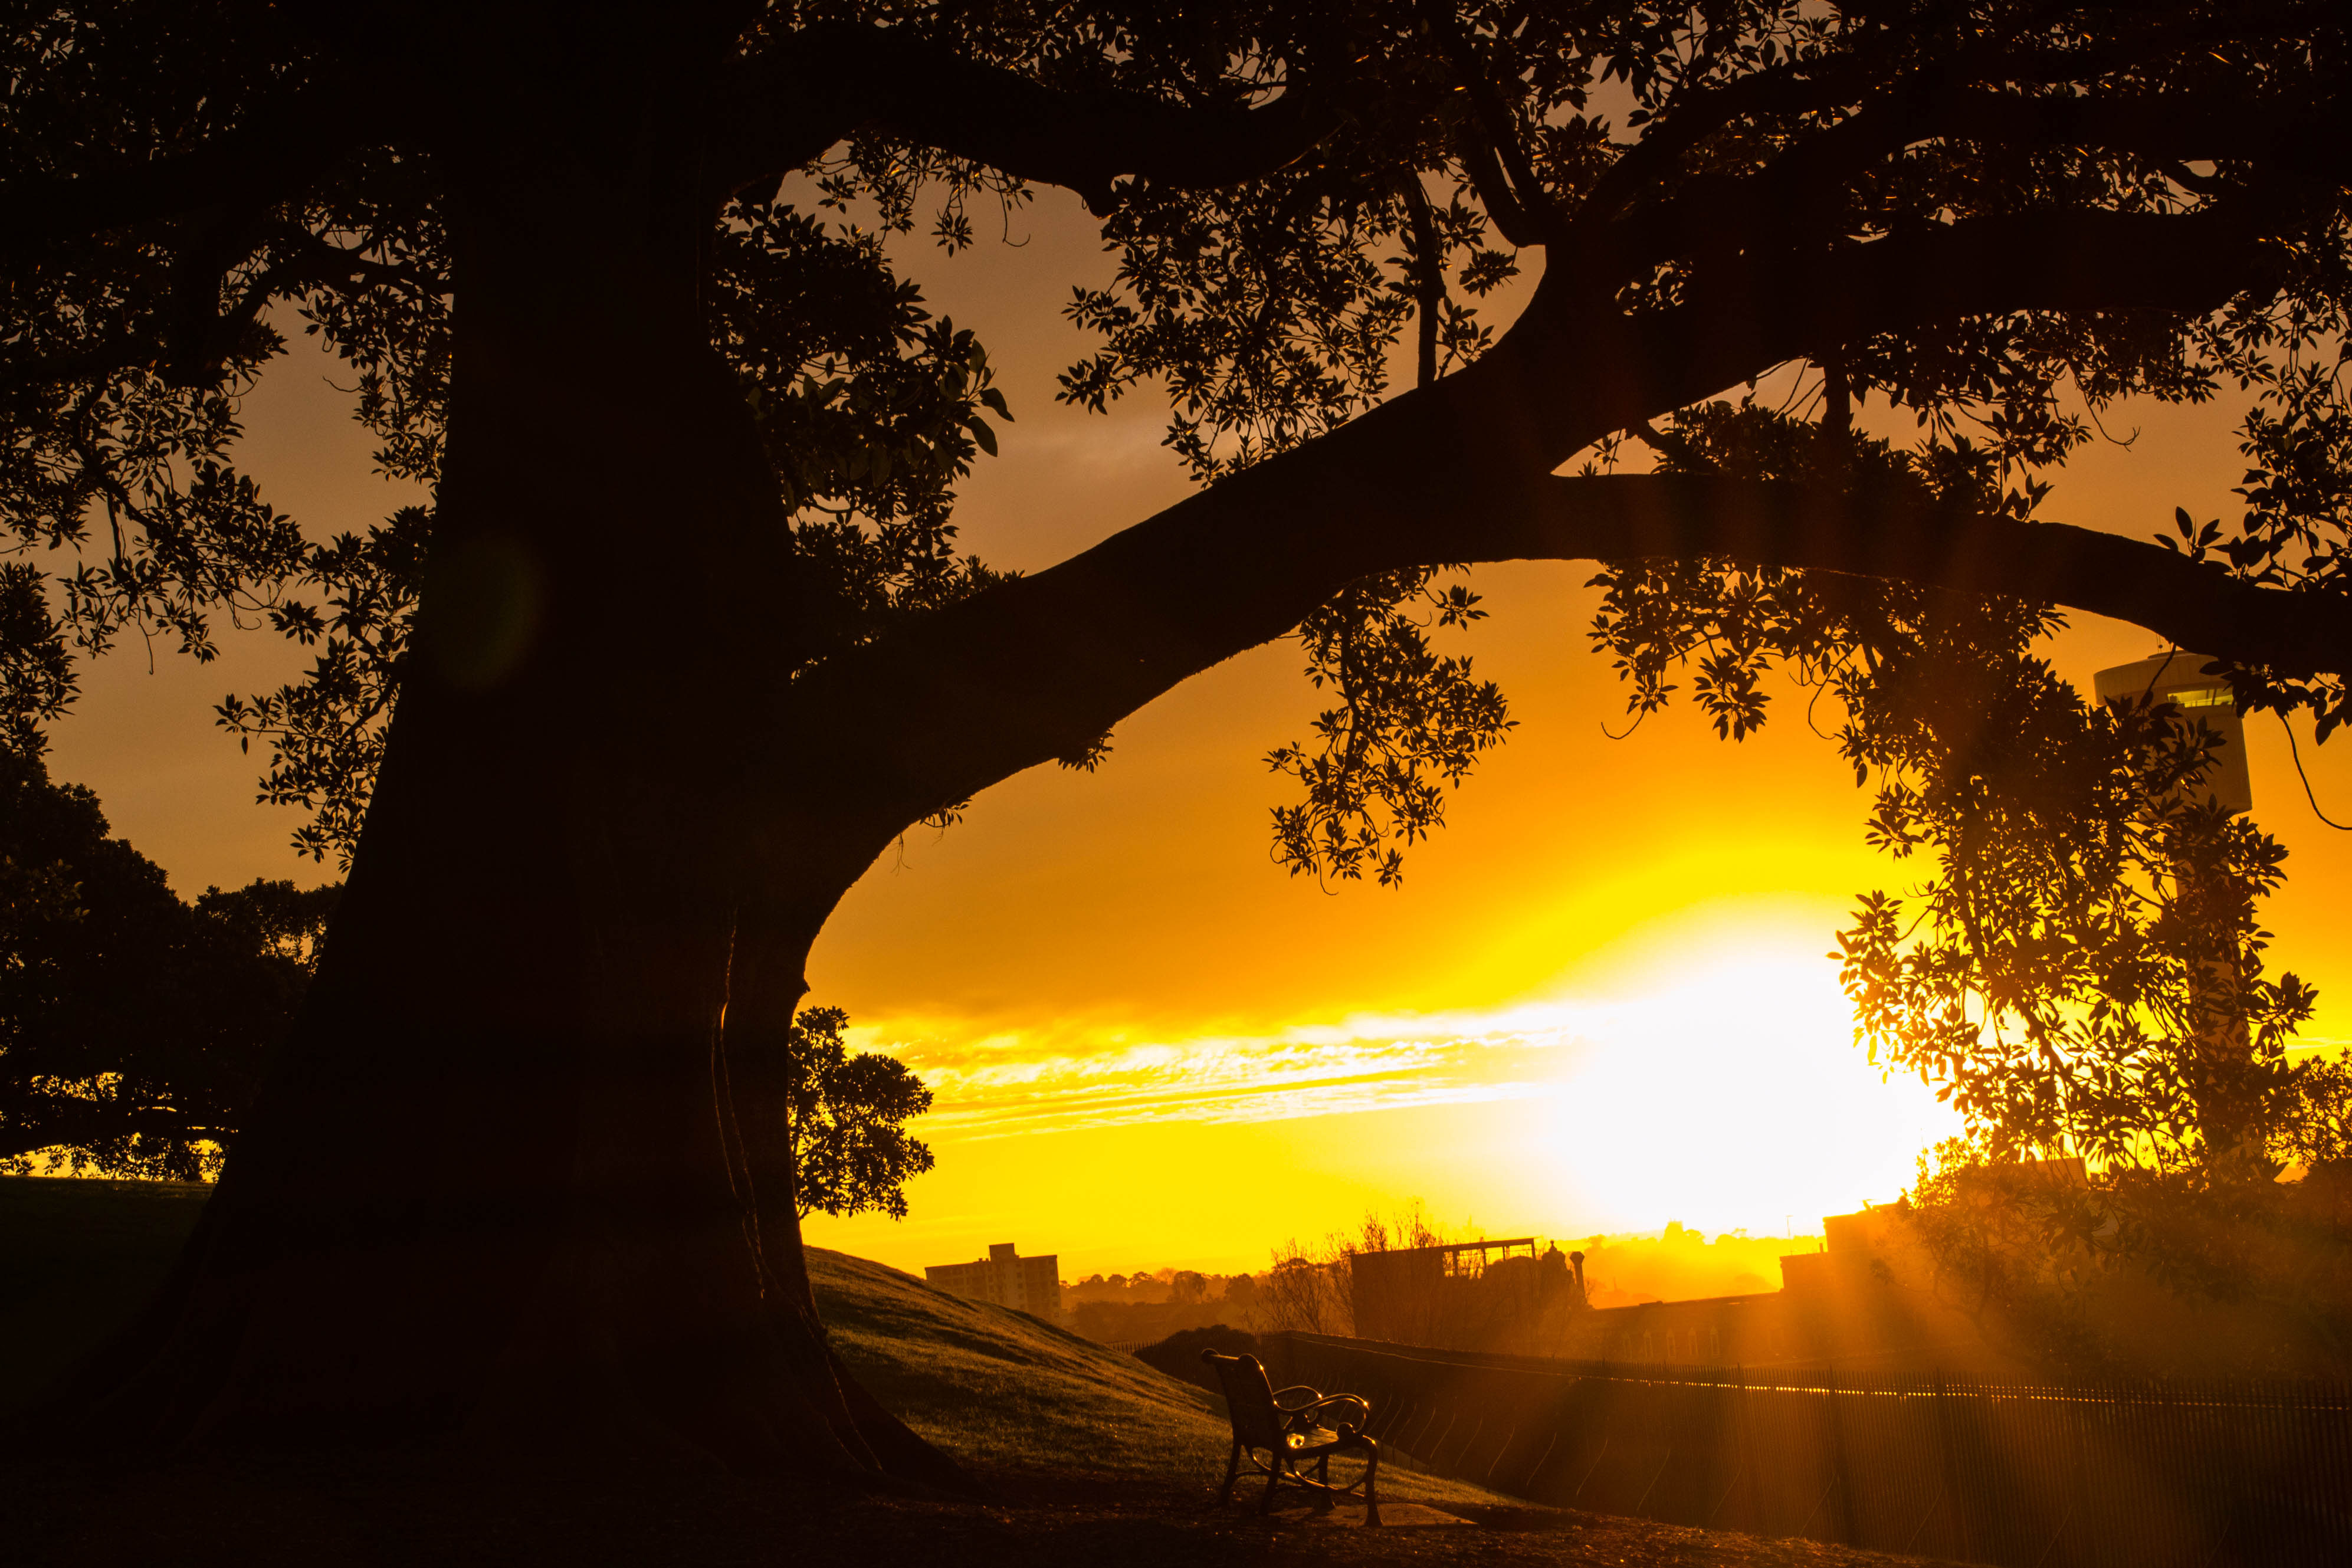
tree, nature, branch, light, sun, sunrise, sunset, sunlight, morning, leaf, flower, dawn, atmosphere, dusk, evening, autumn, darkness, afterglow, atmospheric phenomenon, woody plant